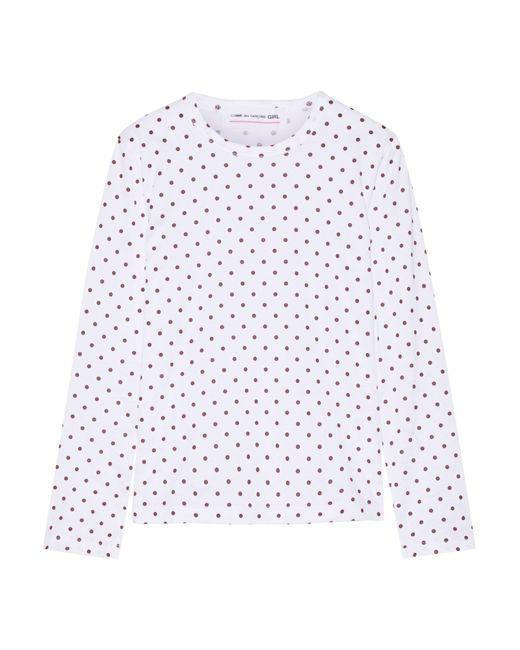
Damen weißes gepunktetes Langarmhemd